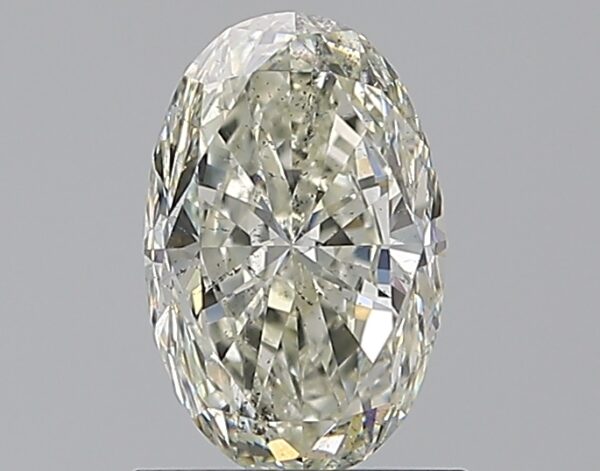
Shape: oval
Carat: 1.2
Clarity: SI2
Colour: L
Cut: GD
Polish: EX
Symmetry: VG
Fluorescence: F
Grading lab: GIA
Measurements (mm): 8.29 x 5.35 x 3.61